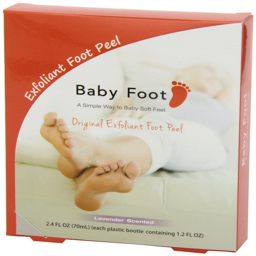
if you 've got tons of dry , scaly skin on the bottoms of your feet , try an exfoliating mask .